Shenandoah (band)

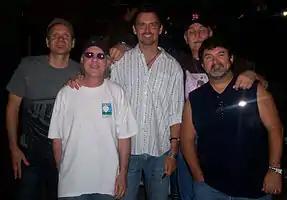
Shenandoah in July 2008. L-R: Mike Folsom, Stan Munsey, Jimmy Yeary, Jim Seales, Mike McGuire.

Shenandoah is an American country music band founded in Muscle Shoals, Alabama, in 1984 by Marty Raybon (lead vocals, acoustic guitar), Ralph Ezell (bass guitar, backing vocals), Stan Thorn (keyboards, backing vocals), Jim Seales (lead guitar, backing vocals), and Mike McGuire (drums, background vocals). Thorn and Ezell left the band in the mid-1990s, with Rocky Thacker taking over on bass guitar; Keyboardist Stan Munsey joined the line up in 1995, until his departure in 2018. The band split up in 1997 after Raybon left. Seales and McGuire reformed the band in 2000 with lead singer Brent Lamb, who was in turn replaced by Curtis Wright and then by Jimmy Yeary. Ezell rejoined in the early 2000s, and after his 2007 death, he was replaced by Mike Folsom. Raybon returned to the band in 2014. That same year, Jamie Michael replaced the retiring Jim Seales on lead guitar.